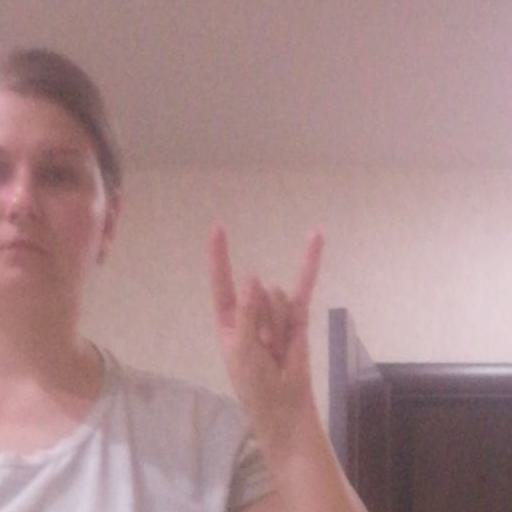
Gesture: rock